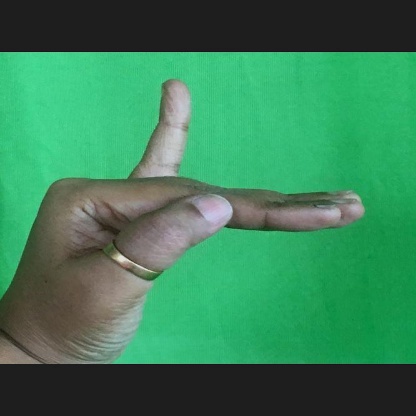
Mudra: Hamsapaksha